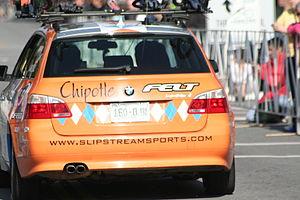
L'équipe cycliste EF est une équipe américaine de cyclisme professionnel sur route. Créée en 2005 sous le nom de TIAA-CREF, c'est une équipe ProTour depuis 2009. Elle est dirigée par l'ancien coureur américain Jonathan Vaughters.